Arambagh Municipality

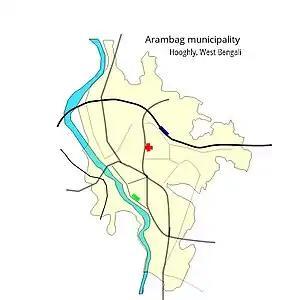
Map of Arambagh Municipality

In the 2022 municipal elections for Arambagh Municipality Trinamool Congress won 18 seats and BJP won 1 seat